2018–2023 United Kingdom higher education strikes

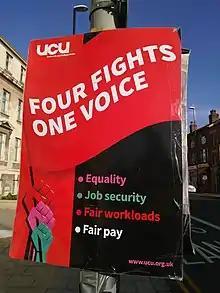
UCU Four Fights placard

A YouGov poll of 738 undergraduate students conducted for UCU between 13 and 20 February 2018 found that nationally, 61% of students said they supported the strikes, with 19% opposed and the remainder unsure. At striking institutions, support was 66%, with 18% opposed. In February 2018, a poll of 1,500 students for "Times Higher Education" magazine found over half (51.8%) would support their lecturer in a walk-out and just under a third (29.3%) would not. Support for the national strike was evenly balanced, with 38.4% in favour and 38.4% against.